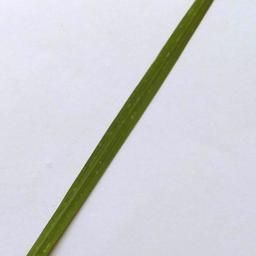
Label: Rice___Healthy